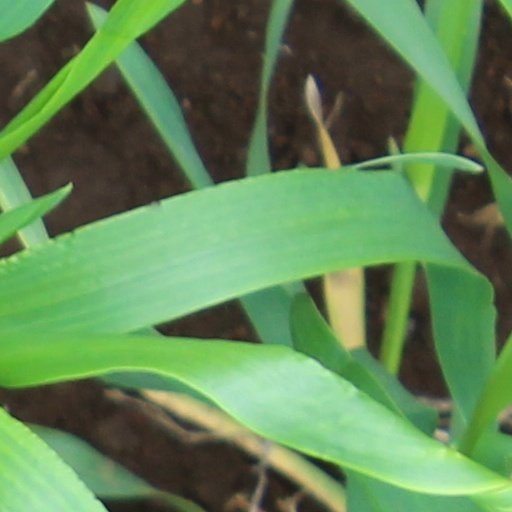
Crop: wheat